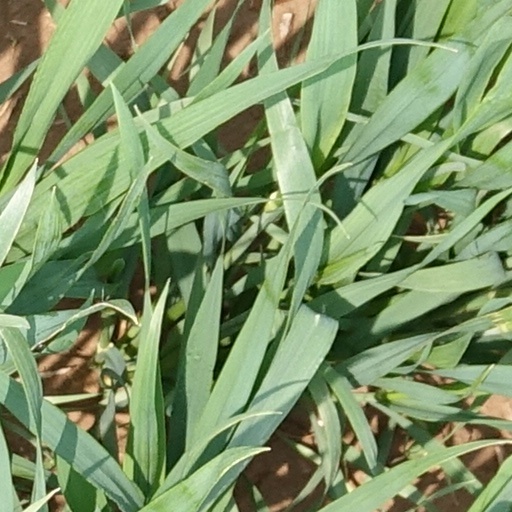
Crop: wheat